Doria (family)

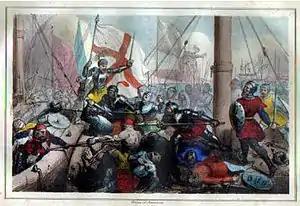
The Battle of Meloria, 1284 a major victory of Oberto Doria followed by his brother, Lamba Doria's victory in 1298 at Curzola

According to legend, a noble Genoese lady named Auria or Oria della Volta fell in love with a noble pilgrim who was going to Jerusalem for the First Crusade; his name was Arduino di Narbonne but their children were named after the mother—"de Oria", the children of Oria. Arduino was a typical name of the Arduinici family of the Piemonte, some of whose members bore the title of Counts of Auriate; one might then speculate that one of the Arduinici of Auriate gave origin to this family, which suddenly appears in history as a local major power in Liguria in the late 11th century.